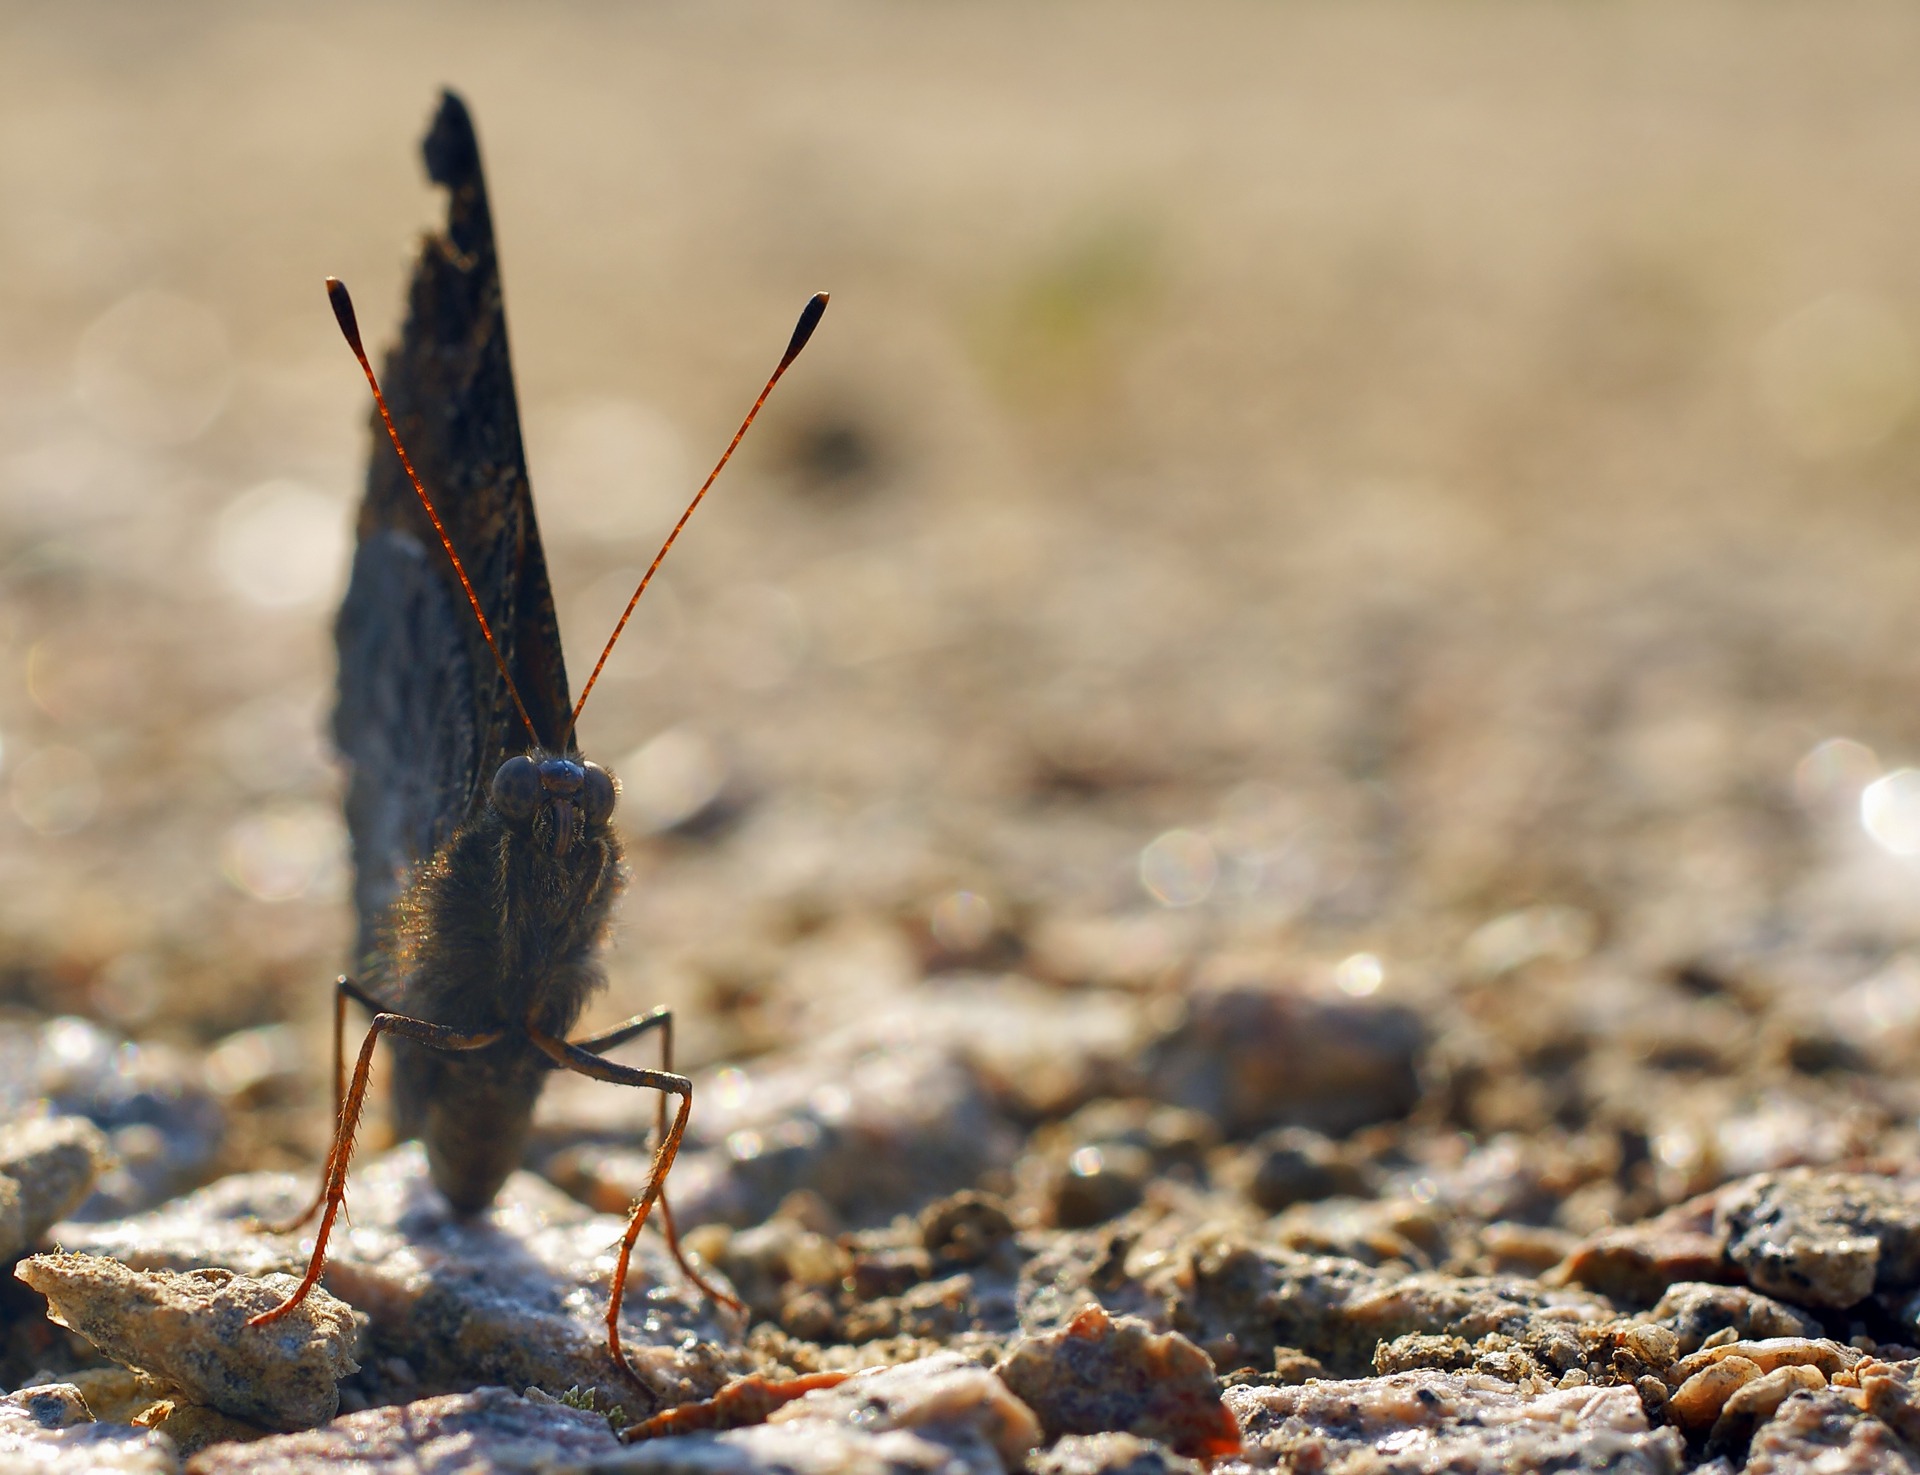
nature, ground, leaf, wildlife, insect, butterfly, fauna, invertebrate, stones, earth, back light, macro photography, peacock butterfly, inachis io, underside of wings